Frankie Stewart Silver

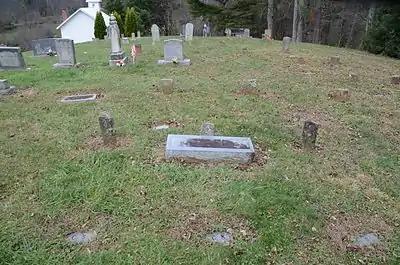
The grave of Charles Silver in Kona, North Carolina.

Frances Stewart Silver (born 1814 or 1815; died July 12, 1833) was hanged in Morganton, Burke County, North Carolina for the axe murder of her husband Charles Silver. Frankie Silver, as she was known, is believed to have been the first woman executed in North Carolina.